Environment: real
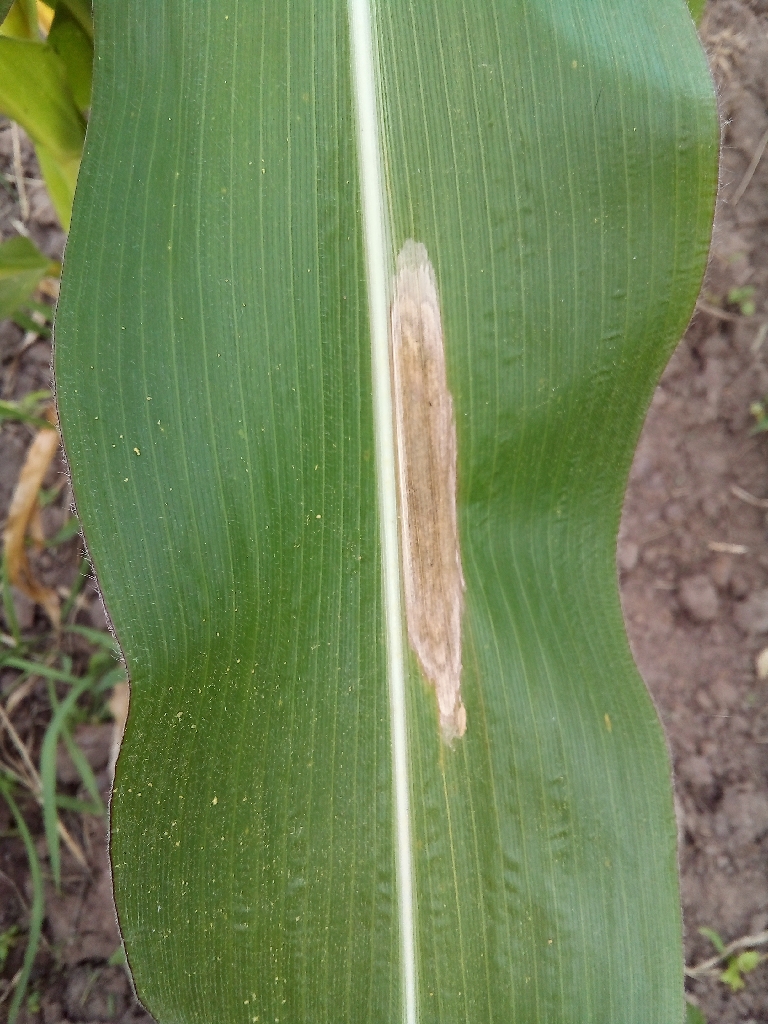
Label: northern_corn_leaf_blight